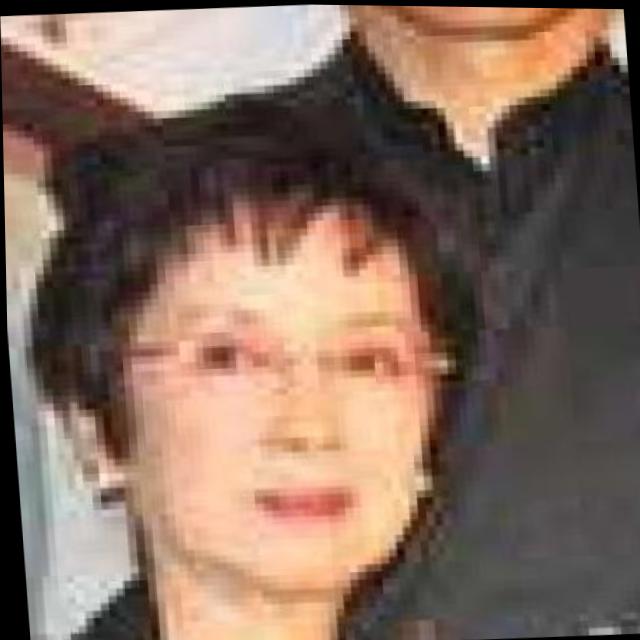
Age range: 45-64